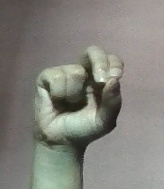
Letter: gaaf